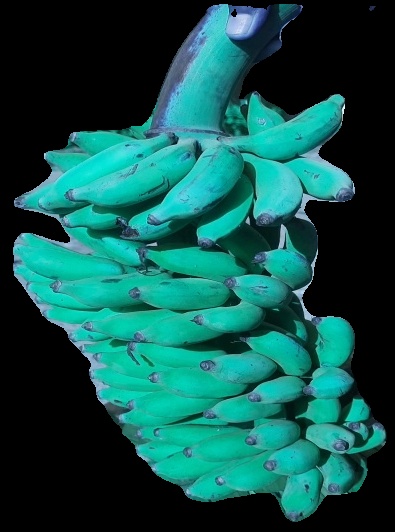
Variety: elakki-bale
Grade: grade3